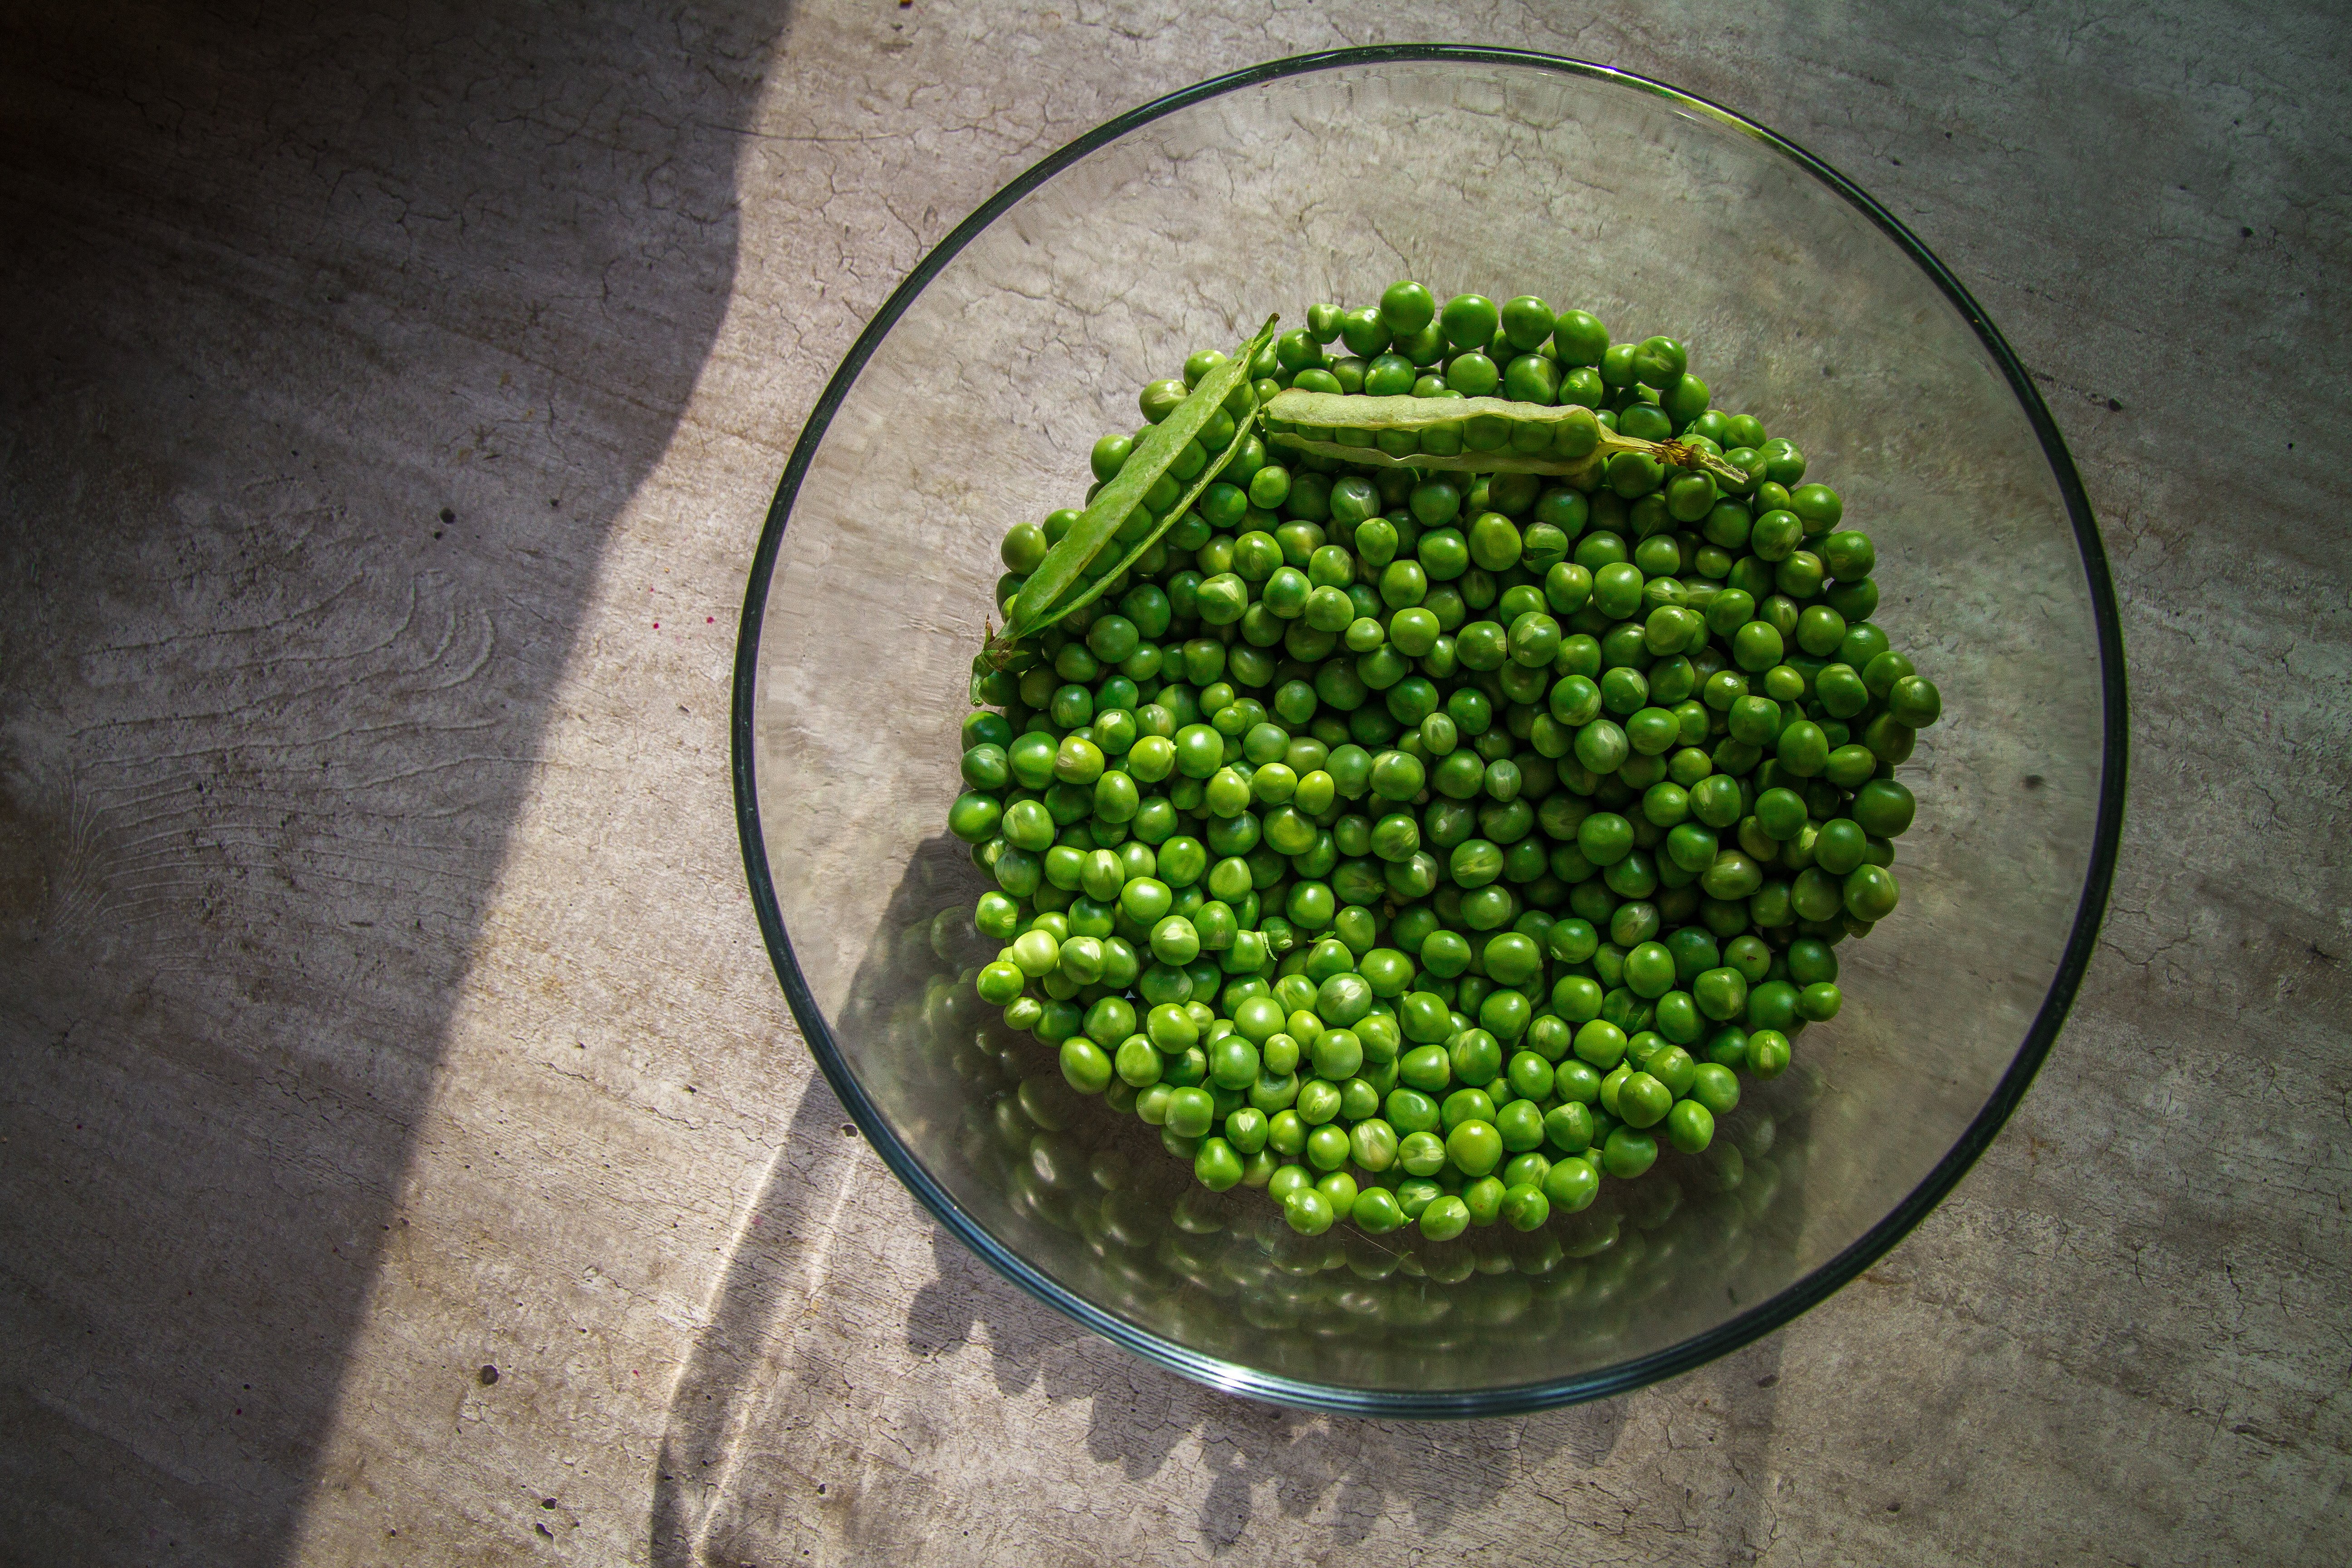
growth, plant, fruit, seed, flower, food, green, farming, produce, vegetable, crop, natural, fresh, agriculture, nutrition, vegetables, veggies, organic, peas, flowering plant, land plant